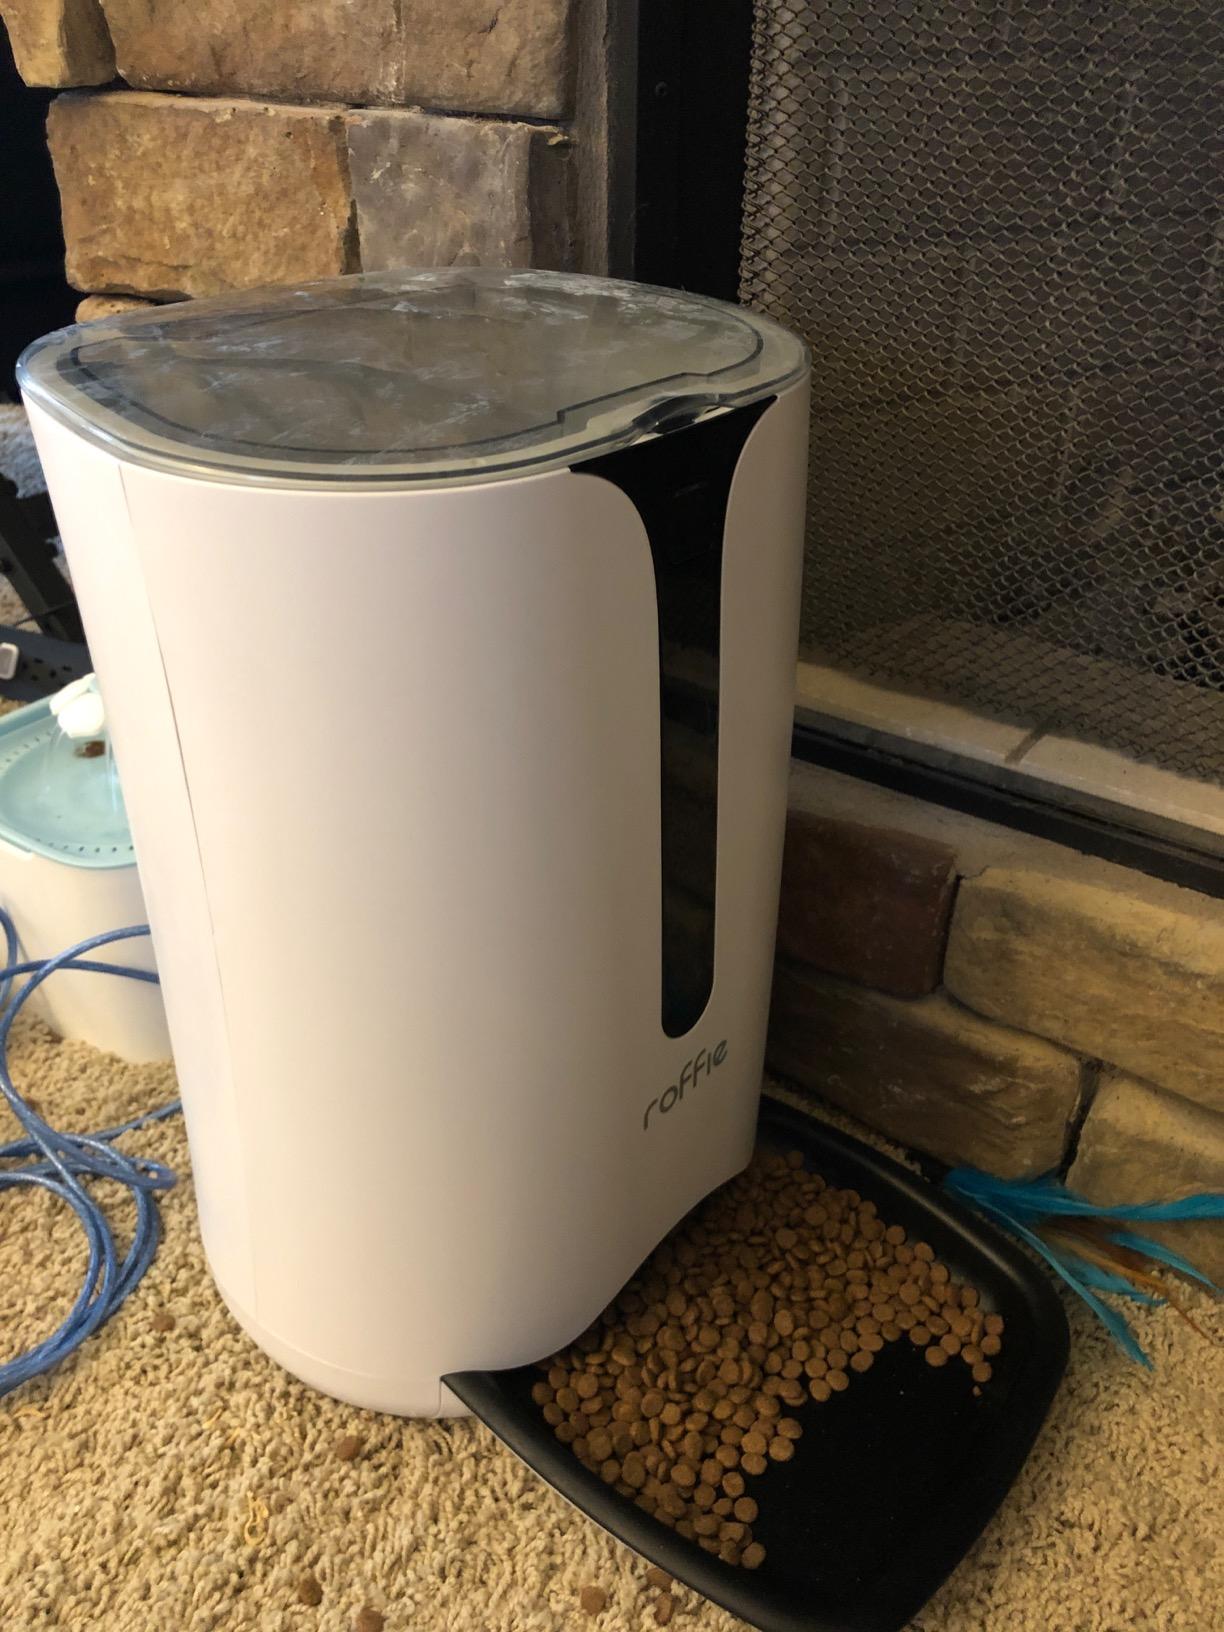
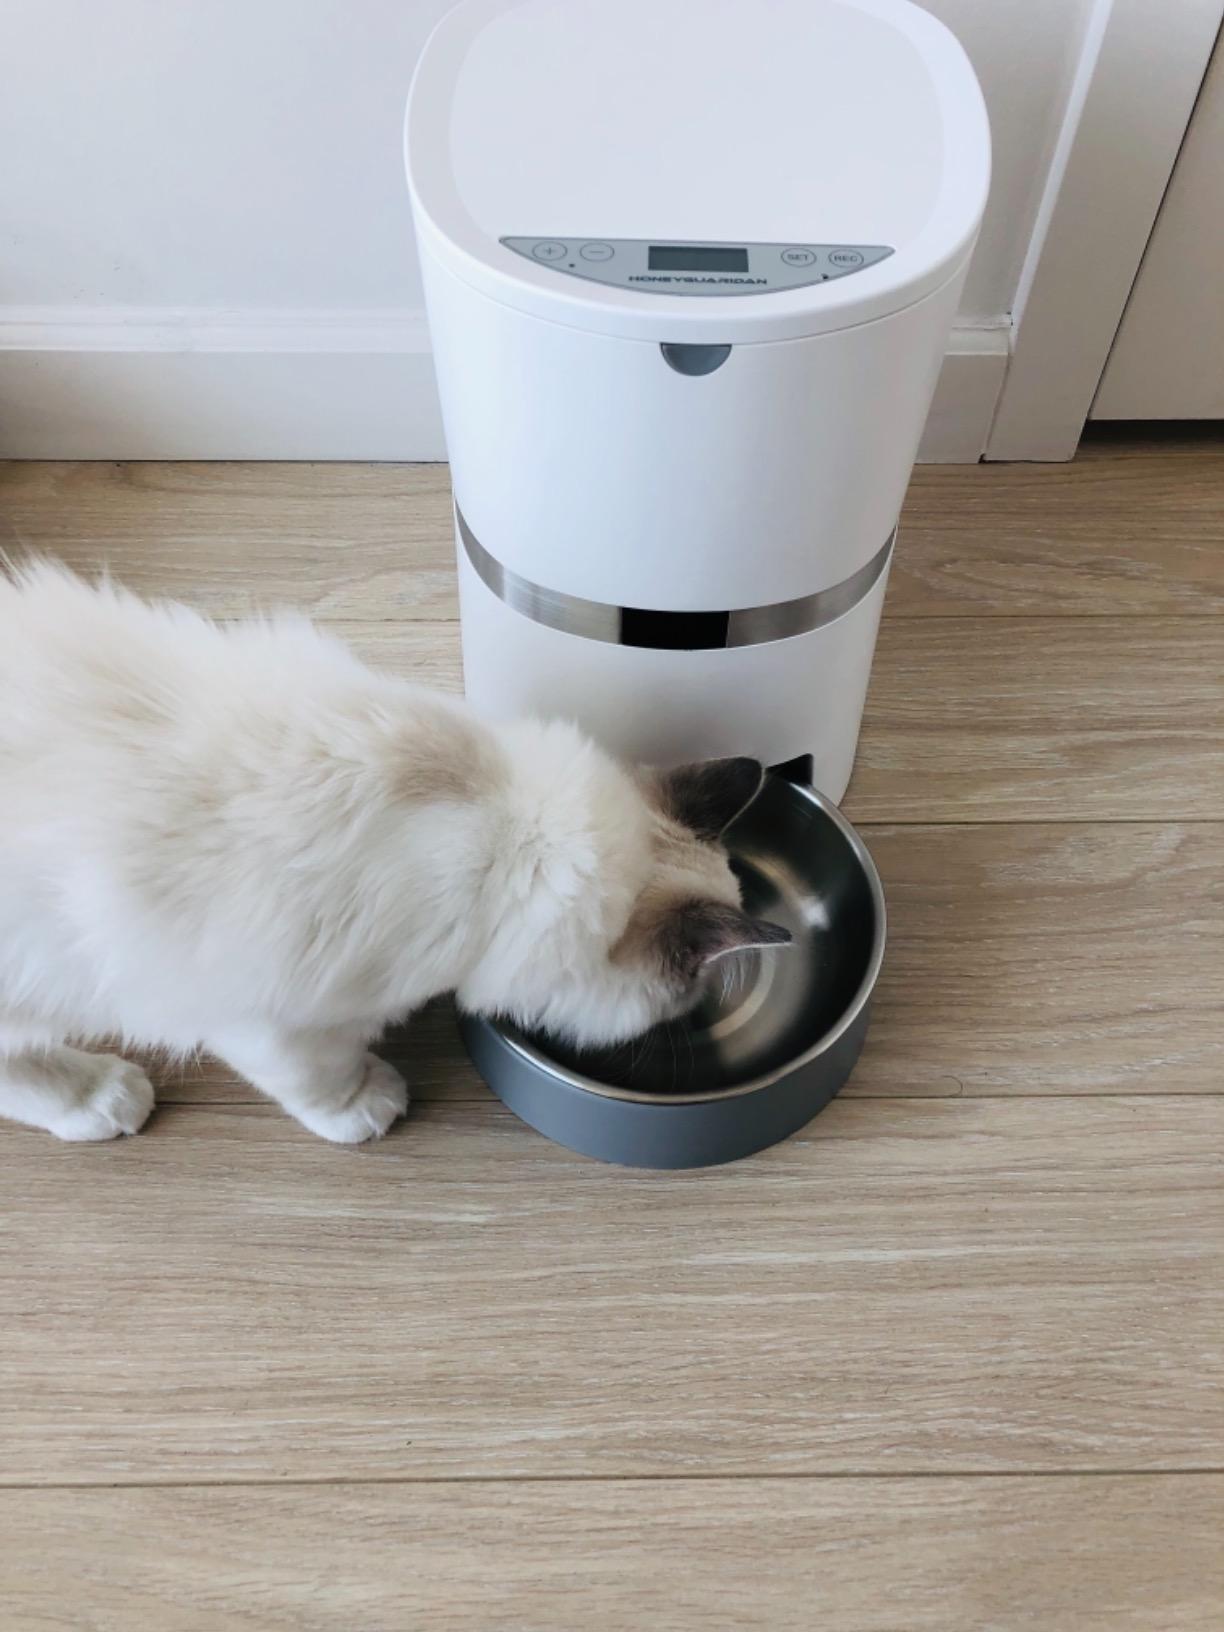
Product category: items_feeder
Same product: no